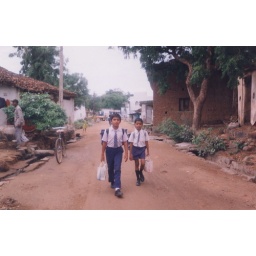
Well-to-do boys (notice the shoes and neckties and elegant bookbags) going to another school in a nearby village